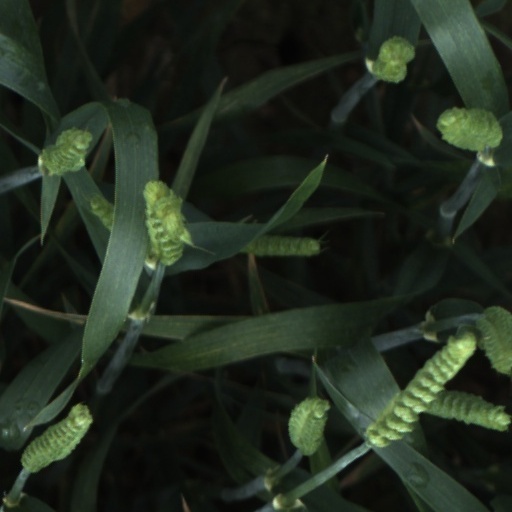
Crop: wheat